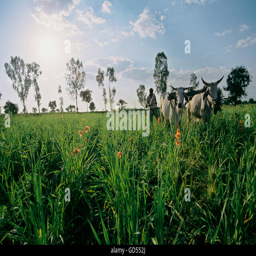
farmer with ox ploughing in the field